List of New York Islanders players

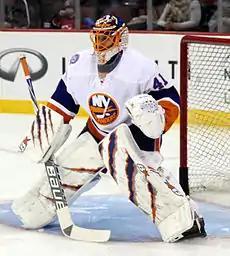
Jaroslav Halak in front of his goalie net

The New York Islanders are a professional ice hockey team based in Elmont, New York, United States. They are members of the Metropolitan Division of the National Hockey League's (NHL) Eastern Conference. The Islanders franchise has been a part of the NHL since their inception in 1972, playing their home games at Nassau Veterans Memorial Coliseum 1972–2015, 2018–21, Barclays Center 2015–20, and at UBS Arena 2021–present. Over 500 players have played for the team for at least one regular season or playoff game, and nearly 20 have had multiple stints over the years.